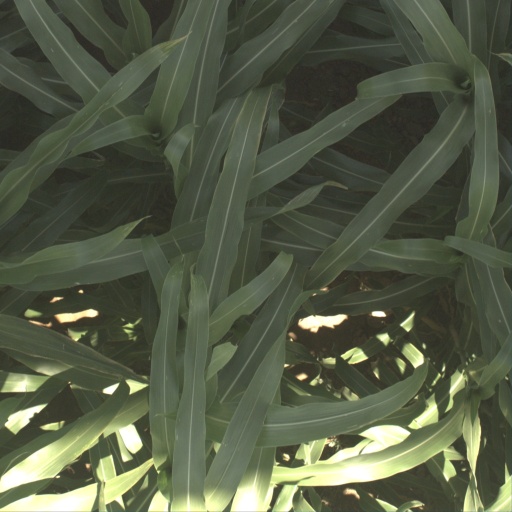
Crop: sorghum